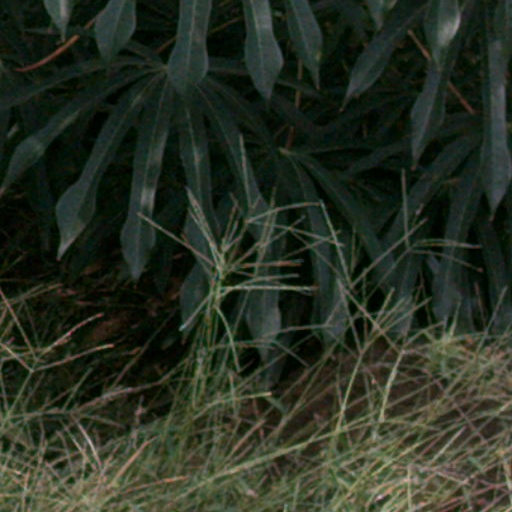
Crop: cassava